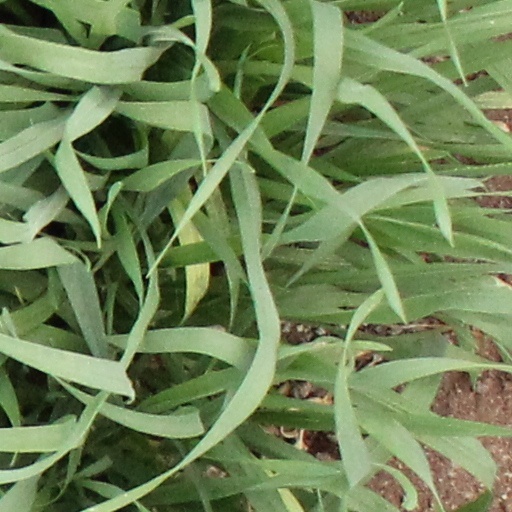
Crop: wheat